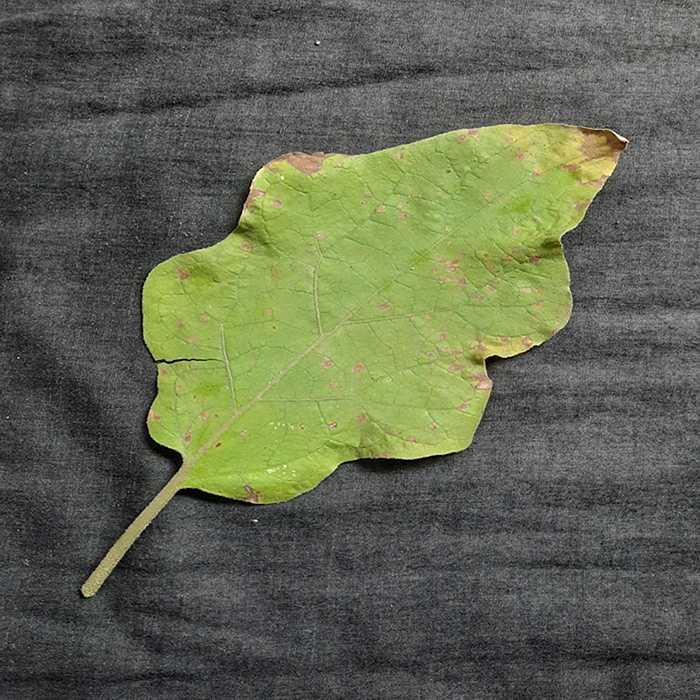
Plant: Eggplant
Label: Eggplant Cercopora leaf spot